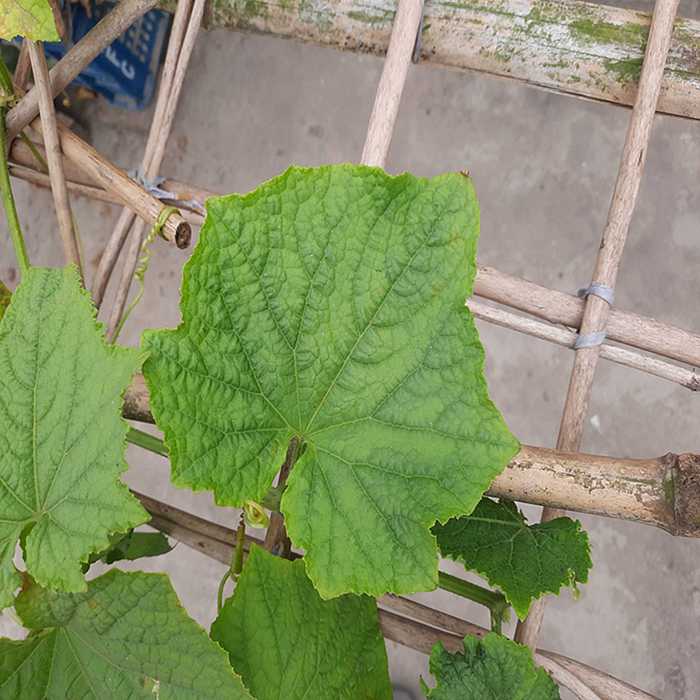
Plant: Cucumber
Label: Fresh leaf